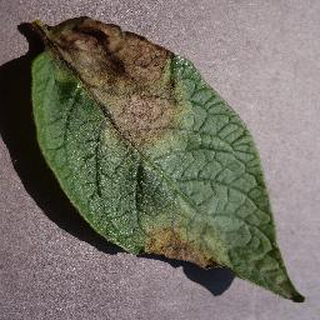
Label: potato_late_blight